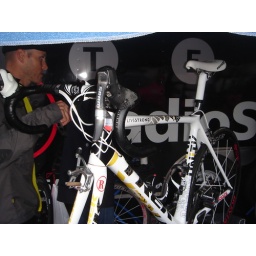
Getting repaired after JB drove the team car under a low tree and broke off the brakes